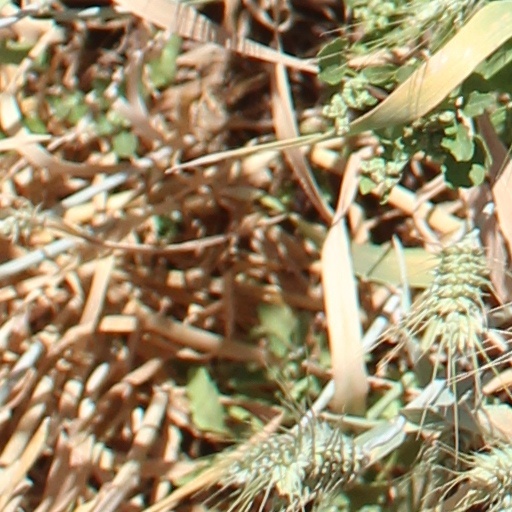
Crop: wheat